Artega Automobile

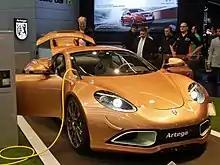
Artega Scalo

The Scalo first appeared at the 2015 Frankfurt Auto Show. A refined version of the SE, the Scalo was considered the successor to the GT by Artega. Power came from two Voltabox electric motors that combined to produce and . The actively-cooled battery pack could store 37 kWh of energy at 411 volts and combined lithium-ion battery cells with supercapacitors. The name of the car was borrowed from that of a famous racehorse.